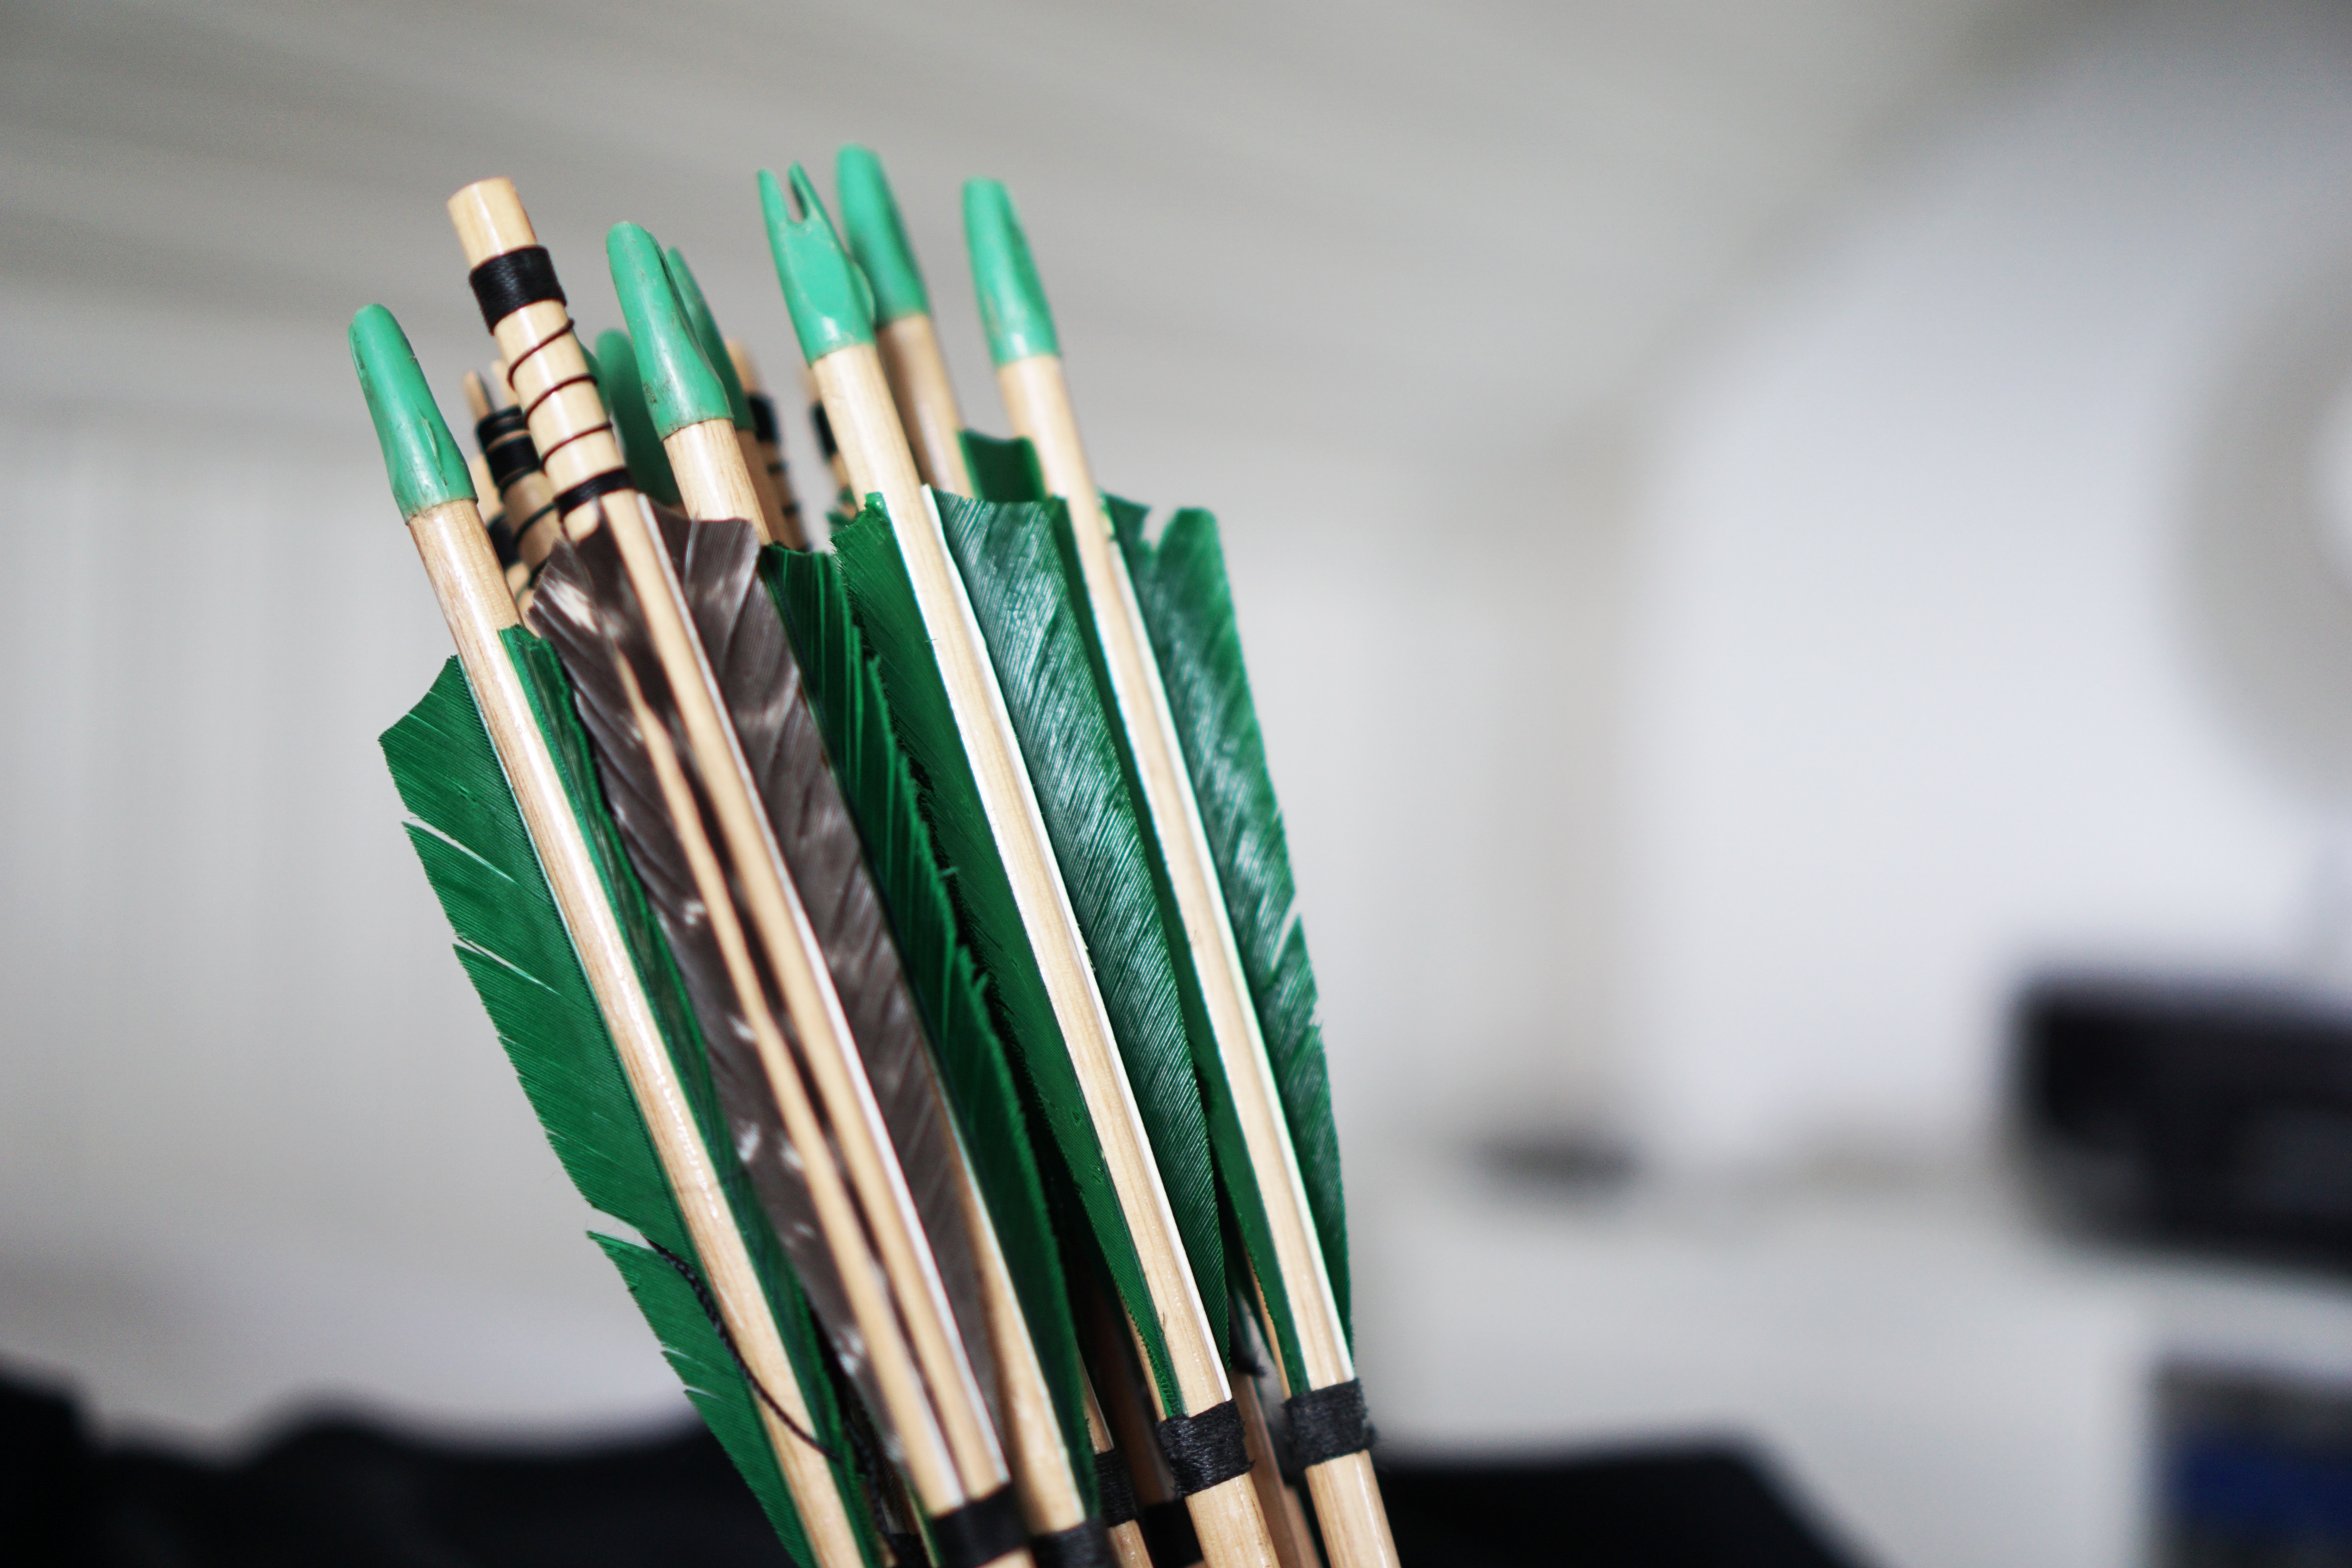
writing, green, color, arrow, shooting, springs, arrows, archery, bow and arrow, cue stick